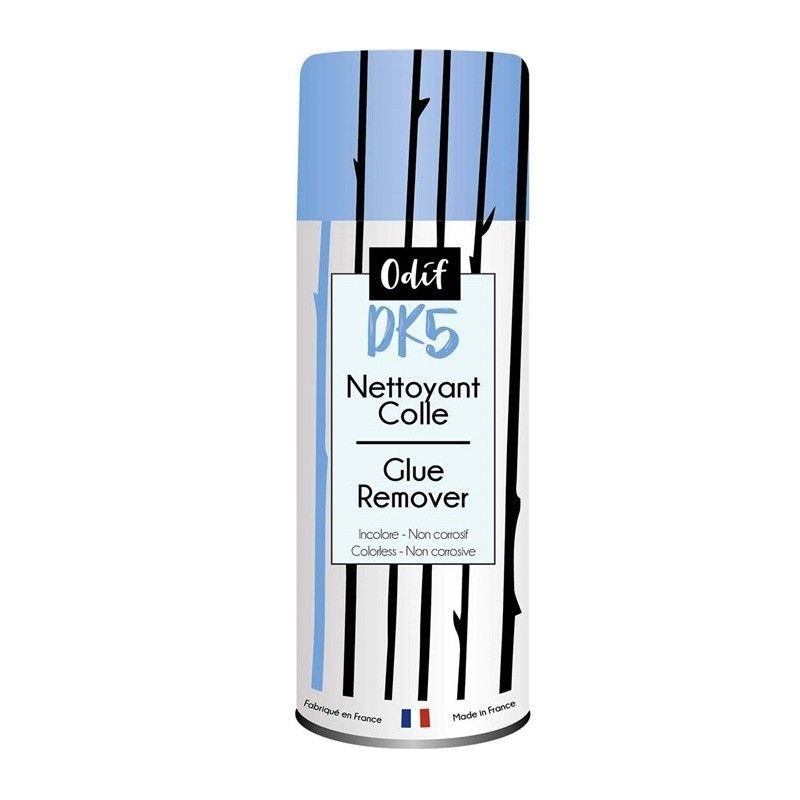
Nettoyant Colle DK5 - Odi
Le Nettoyant Colle DK5 d’Odif est un produit spécialement conçu pour éliminer les traces de colle sur divers outils et surfaces. Il est idéal pour nettoyer les ciseaux, les regles, les pochoirs, les perforatrices, les machines a coudre. Caractéristiques : Forme : Aérosol Volume : 125 ml Couleur : Transparent Odeur : Inodore après séchage Fabrication : Fabriqué en France Utilisation : Bien agiter avant usage. Vaporiser uniformément à environ 25 cm de la surface à nettoyer. Laisser agir pendant 30 à 40 secondes. Essuyer avec un chiffon propre. Avantages : Efficacité : Élimine efficacement les résidus de colle. Polyvalence : Convient à une large gamme d’outils et de surface.
Brand: MEACREA
Category: Hardware > Building Consumables > Solvents, Strippers & Thinners > Solvents